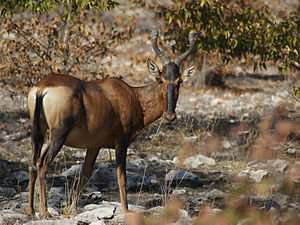
Koantiloper
Koantilope Alcelaphus buselaphusFoto: Hans Hillewaert
Koantiloper er en underfamilie af de skedehornede hovdyr, der lever på savannen